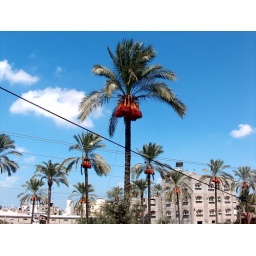
trees in from my window